San Sebastiano al Vesuvio

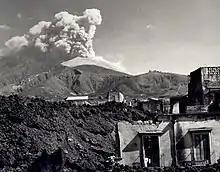
Volcanic eruption of Vesuvius in March 1944. In the foreground is the village of San Sebastiano al Vesuvio. The lava flow (in the left foreground) flowed through the village on the day before this photo was taken.

In 1944 it was destroyed and two children were killed by the eruption of Mount Vesuvius during the Allies' occupation of southern Italy, but has since been rebuilt. The main attraction is the church of "San Sebastiano Martire" from the 16th century.